Shoshenq II

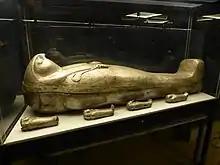
The silver coffin of Heqakheperre Shoshenq from NRT III

The only ruler of this dynasty whose burial was not plundered by tomb robbers, Heqakheperre Shoshenq's final resting place was discovered by Pierre Montet within an antechamber of Psusennes I's tomb at Tanis (NRT III). Montet removed the coffin lid on March 20, 1939, in the presence of King Farouk I himself. The burial proved to contain a beautiful falcon-headed silver coffin, a gold funerary mask, placed over the head of the king, and many jewel-encrusted bracelets and pectorals. Since Heqakheperre Shoshenq is only attested on items from his burial, the inscribed objects found in it have been crucial for scholarly hypotheses regarding his identity and chronological placement.